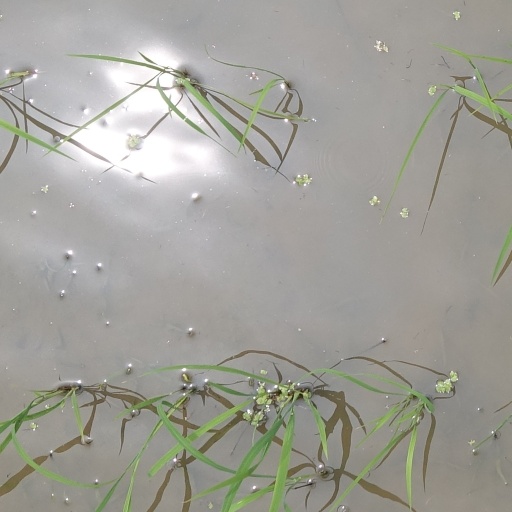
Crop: rice